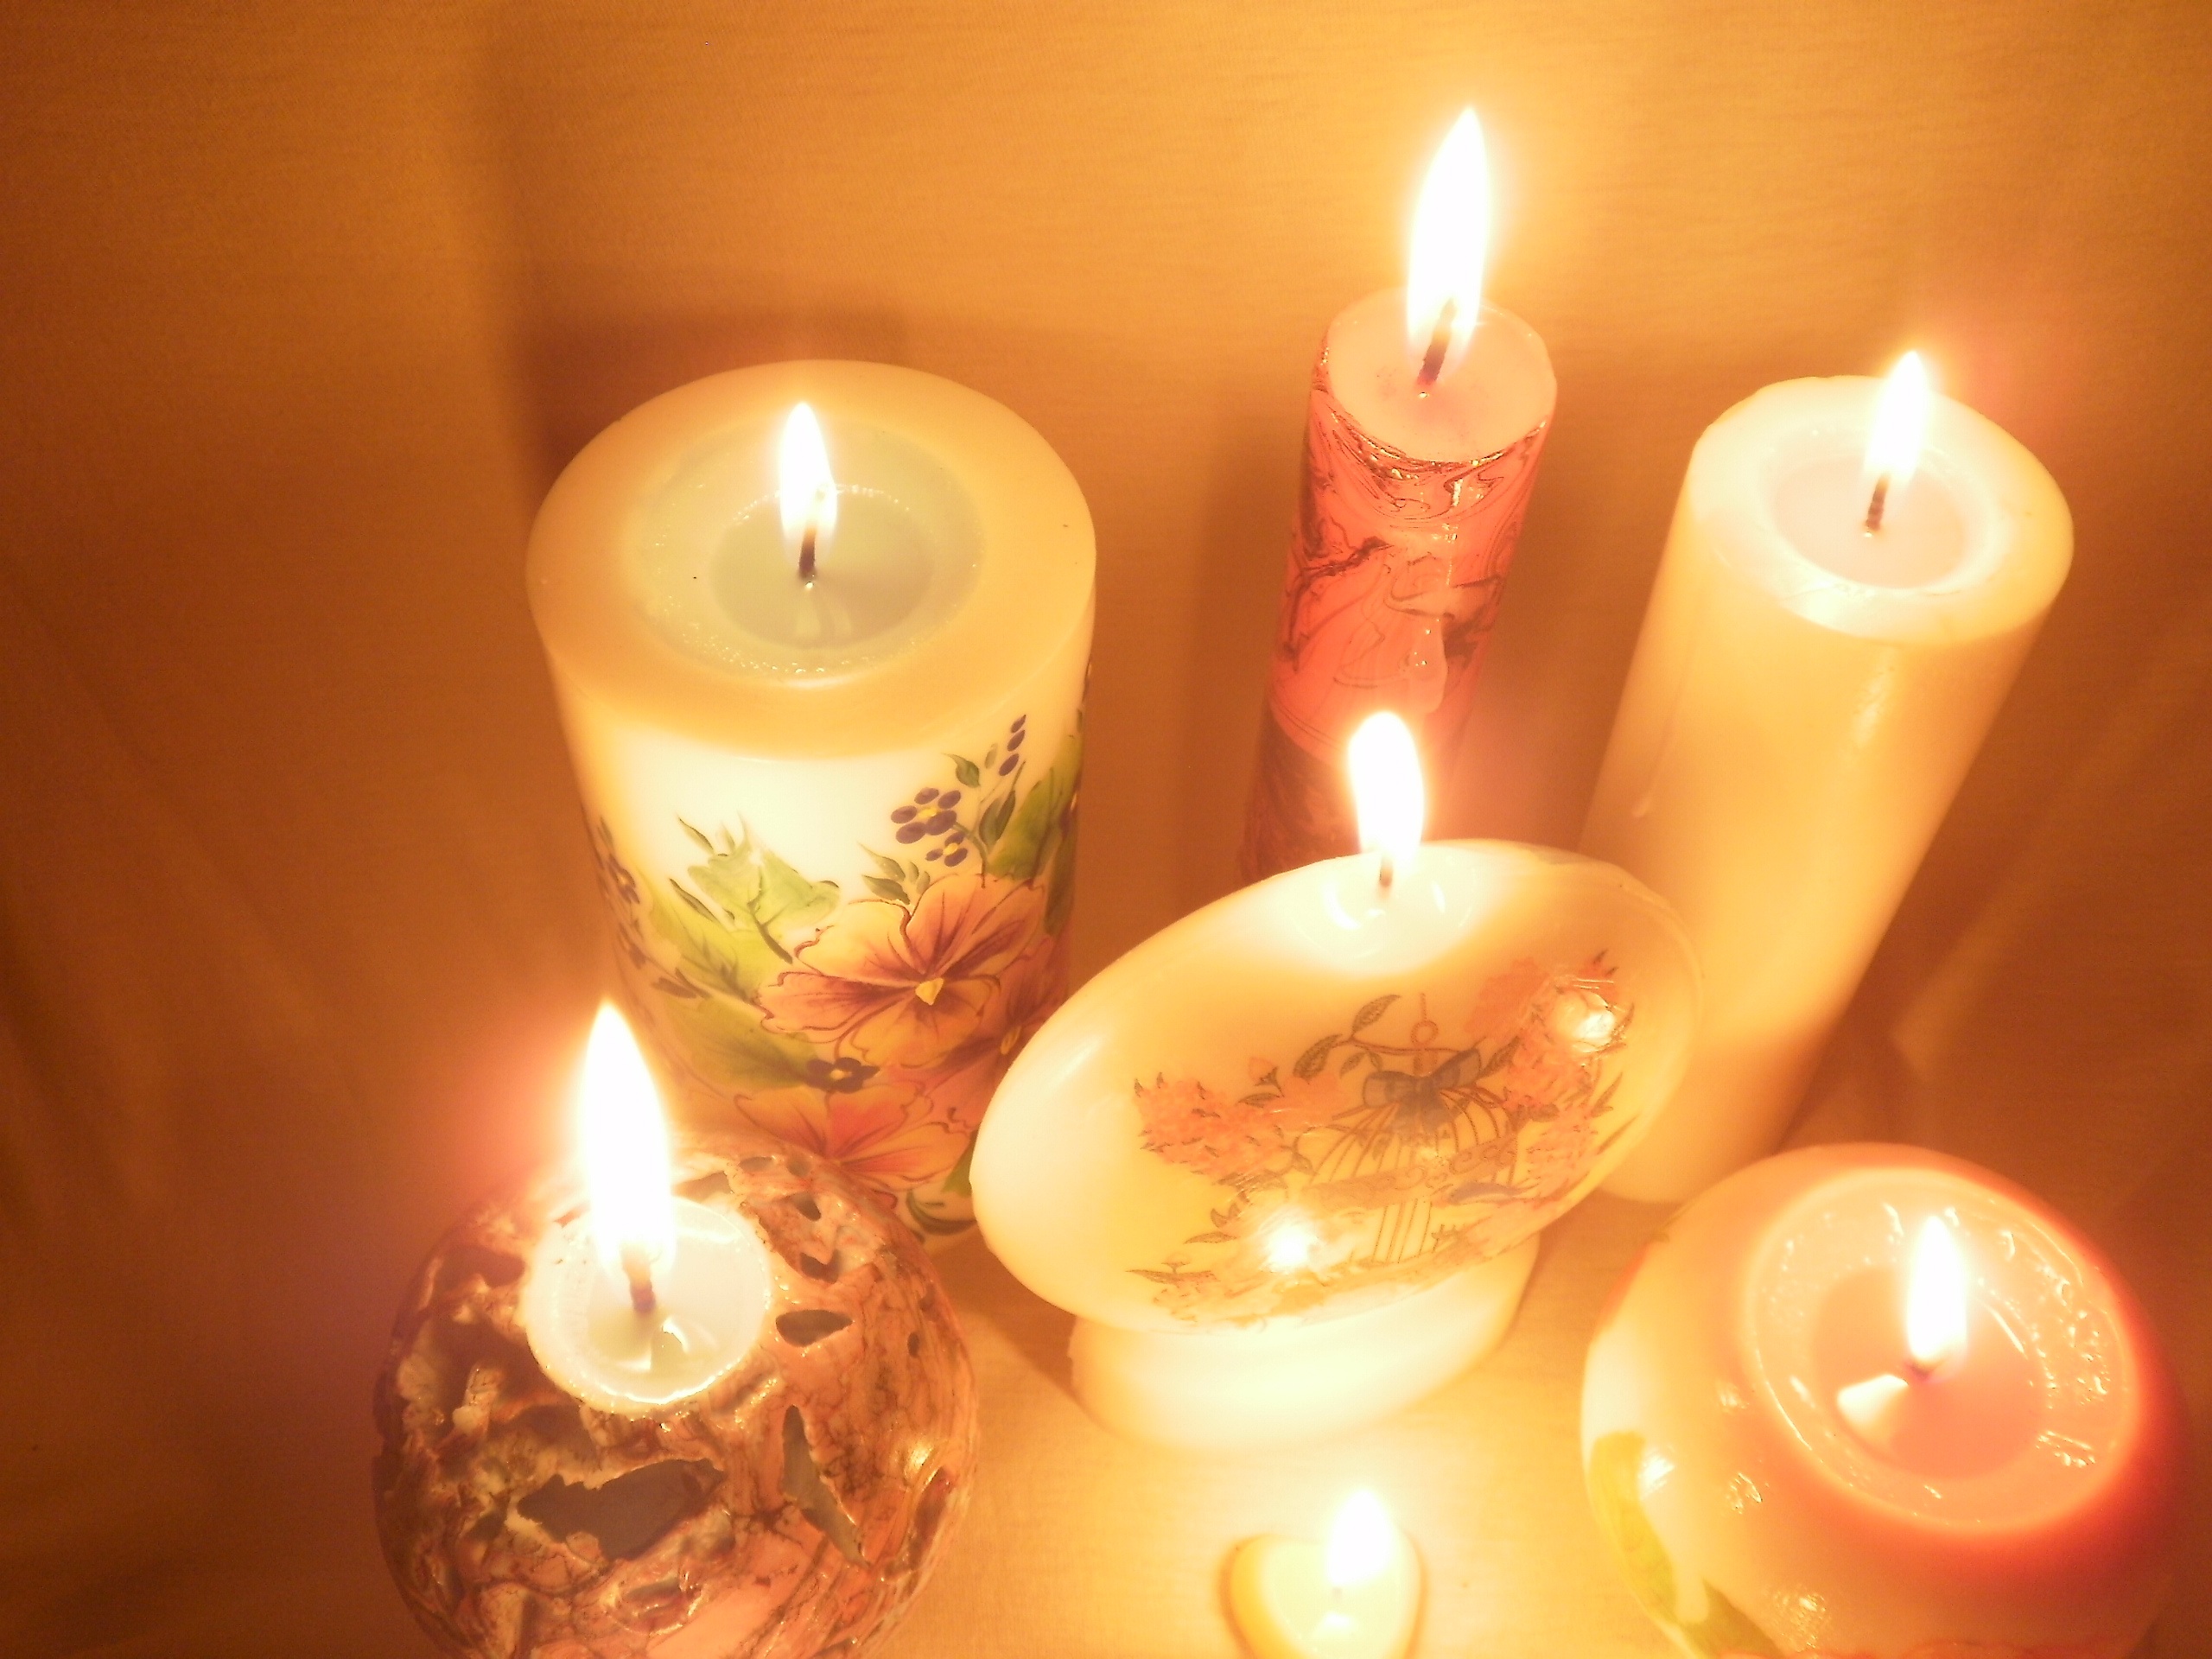
light, gift, candle, lighting, decor, candles, handmade, souvenir, centrepiece, flameless candle